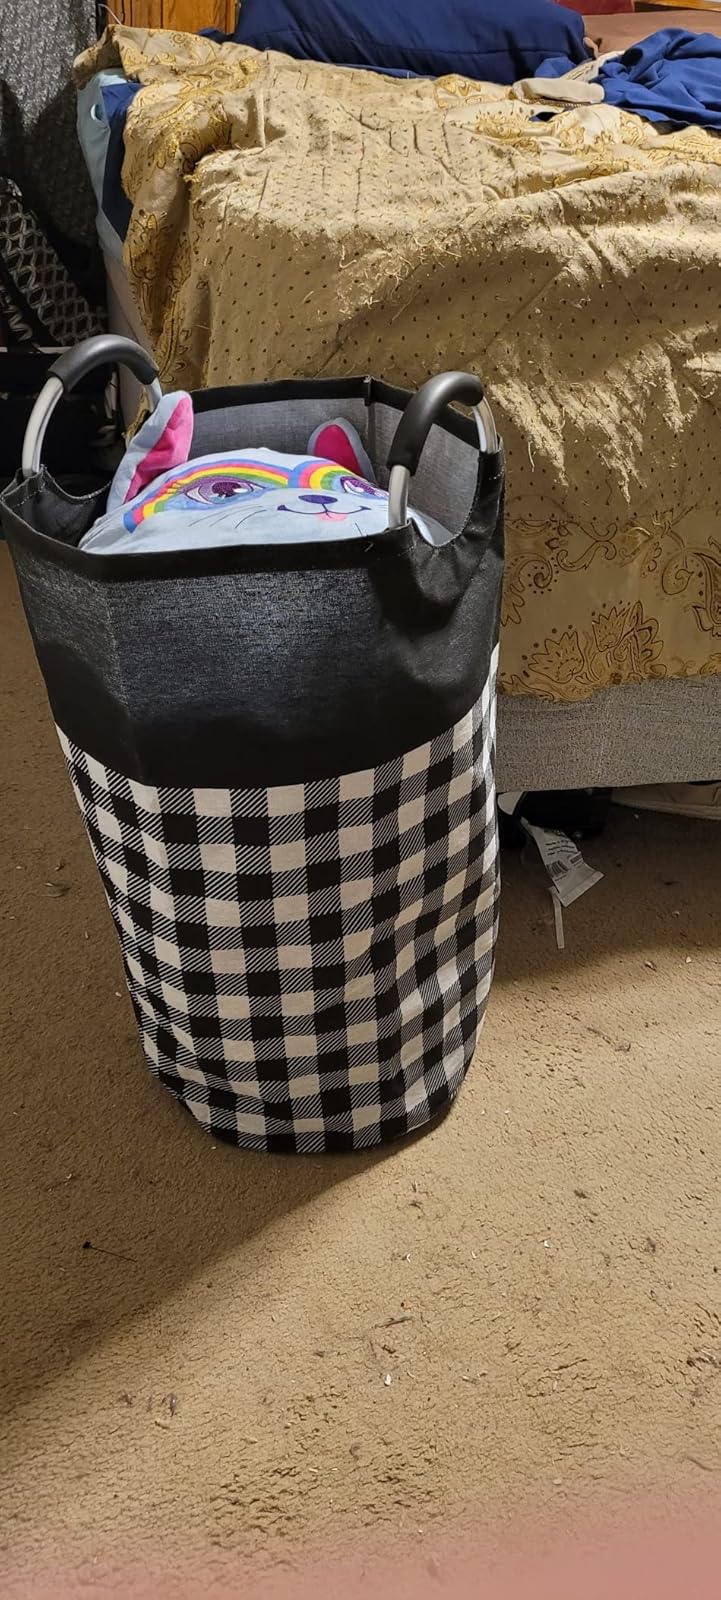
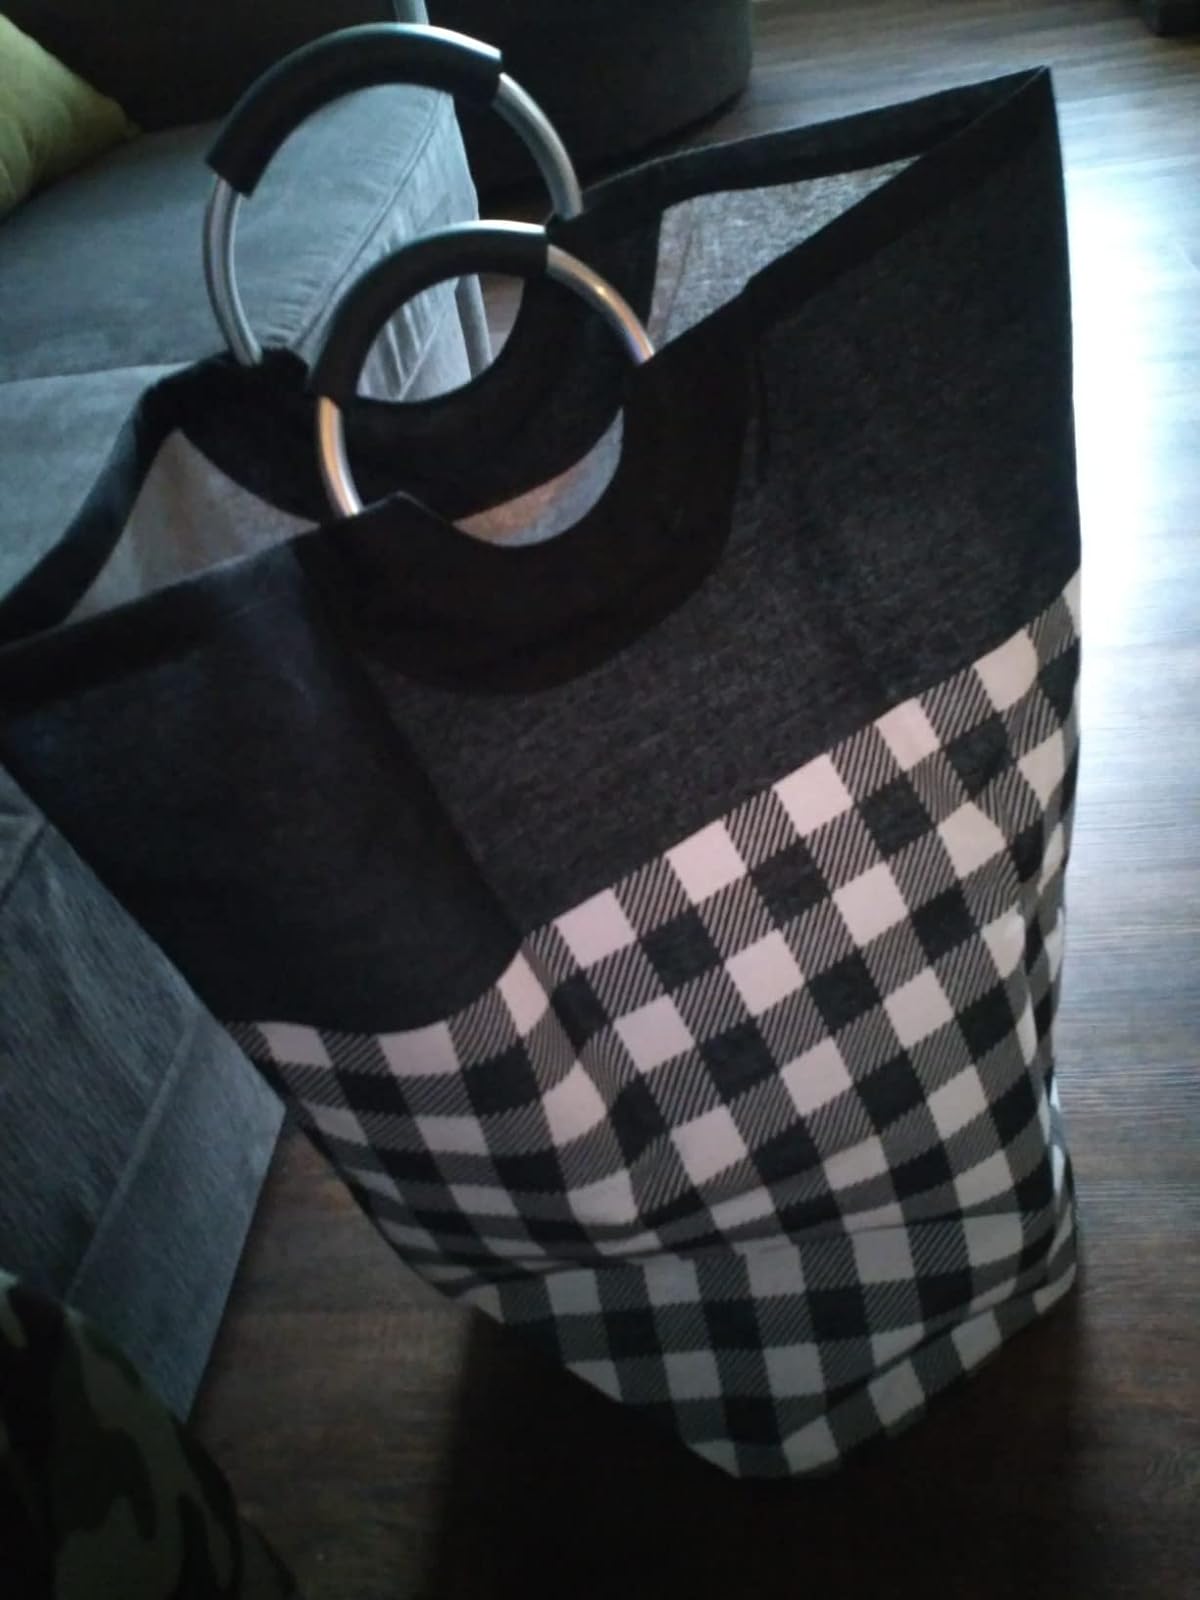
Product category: items_hamper
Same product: yes